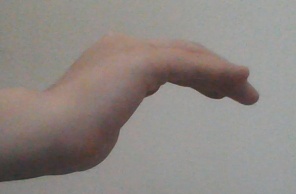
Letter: haa